Italian philosophy

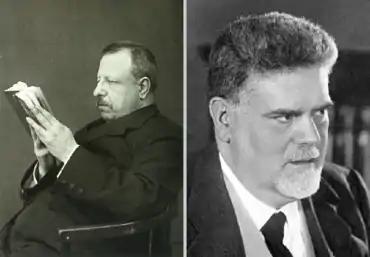
Benedetto Croce ("left") and Giovanni Gentile ("right"), the two greatest exponents of the Italian idealism.

Niccolò di Bernardo dei Machiavelli (3 May 1469 – 21 June 1527) was an Italian philosopher /writer, and is considered one of the most influential Italian Renaissance philosophers and one of the main founders of modern political science. Machiavelli's best-known book "Il Principe" contains several maxims concerning politics. Instead of the more traditional target audience of a hereditary prince, it concentrates on the possibility of a "new prince". To retain royal authority, the hereditary prince does not have to do much to keep his position, as Machiavelli states that only an "excessive force" will deprive him of his rule. By contrast, a new prince has the more difficult task in ruling: He must first stabilize his newfound power in order to build an enduring political structure. Machiavelli views that the virtues often recommended to princes actually hinder their ability to rule, thus a prince must learn to be able to act opposite said virtues in order to maintain his regime. A ruler must be concerned not only with reputation, but also must be positively willing to act immorally at the right times.